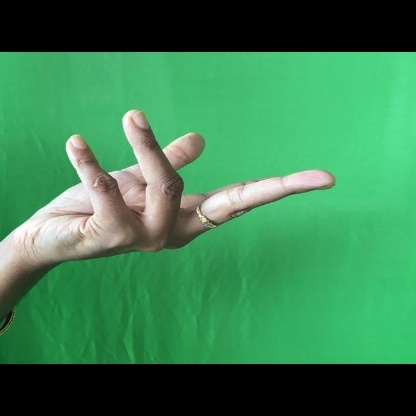
Mudra: Alapadmam